American cuisine

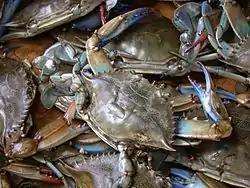
Blue crab was used on the eastern and southern coast of what is now the U.S. mainland.

As with the hunted game, the biome in which one lived often dictated what was available to catch. For example, the Apache and Navajo peoples of the Southwest, whose territories each would have included swathes of New Mexico and Arizona, generally do not eat fish because in both cultures it is taboo, as well as often inconvenient. The Navajo believe that fish have a part in the story of creation, the Apache were in general afraid of water since they associated it with thunder, and the arid desert climate made fish a rarity.